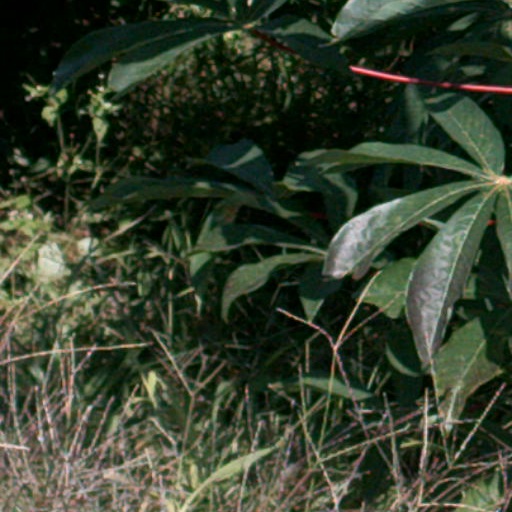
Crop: cassava